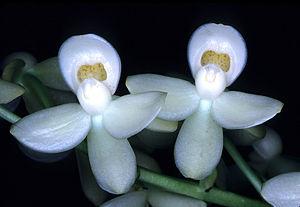
Dressleria est un genre d'orchidées épiphytes originaires d'Amérique du Sud et d'Amérique centrale comptant une douzaine d'espèces.